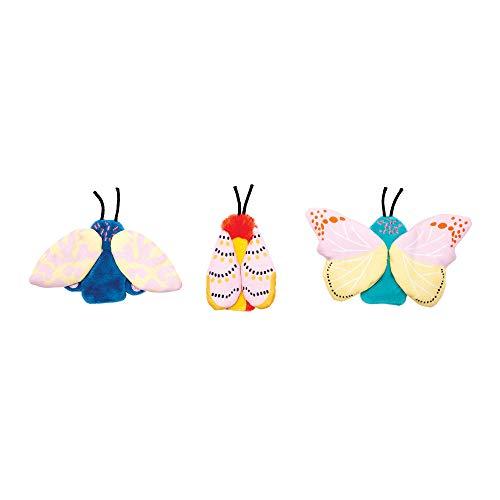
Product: Manhattan Toy Natural Historian Butterflies & Moth Finger Puppet Play Set
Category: Toys & Games | Puppets & Puppet Theaters | Finger Puppets
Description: Includes assortment of 3 multi-colored all fabric finger puppets 2 butterflies, 1 Moth.
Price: $7.99
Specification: ProductDimensions:14.5x1.2x6inches|ItemWeight:4.2ounces|ShippingWeight:4.2ounces(Viewshippingratesandpolicies)|ASIN:B07W36X1X7|Itemmodelnumber:218460|Manufacturerrecommendedage:36months-11years